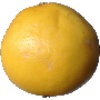
Label: white_grapefruit